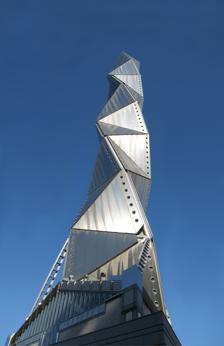
Building: Art Tower Mito
Country: Japan
Year built: 1990
Art gallery Art Tower Mito 水戸芸術館 General information Address 1-6-8 Goken-chō Town or city Mito, Ibaraki Country Japan Coordinates 36°22′49″N 140°27′57″E / 36.38028°N 140.46583°E / 36.38028; 140.46583 Opened March 1990 Cost ¥ 9,711 million Owner Mito City Technical details Floor area 22,432 m 2 Design and construction Architect(s) Arata Isozaki Other designers Nagata Acoustics Website www .arttowermito .or .jp /english References Factsheet Art Tower Mito ( 水戸芸術館 , Mito Geijutsukan ) is an arts complex in Mito, Ibaraki , Japan. It opened in 1990 as part of the centennial celebrations of the municipality of Mito. There is a concert hall that seats 680, a theater for up to 636, a contemporary art gallery, and a landmark tower, which rises 100 meters. Arata Isozaki was the architect, with acoustical design by Nagata Acoustics . The design is based on the Boerdijk–Coxeter helix . See also Wikimedia Commons has media related to Art Tower Mito . Kairakuen Nara Centennial Hall References